Eucalyptus deuaensis

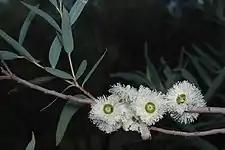
flowers

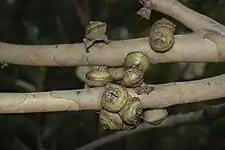
fruit

"Eucalyptus deuaensis" is a rare mallee or small tree that typically grows to a height of with smooth, white or pink to yellow bark and forms a lignotuber. Young plants and coppice regrowth have sessile, egg-shaped to lance-shaped leaves arranged in opposite pairs, long and wide. Adult leaves are arranged alternately, the same colour on both sides, lance-shaped to curved, long and wide. The flower buds are arranged in leaf axils in groups of seven on an unbranched peduncle up to long, the individual buds sessile. Mature buds are diamond-shaped, about long and wide with a conical or pyramid-shaped operculum. Flowering has been observed in January and November and the flowers are white. The fruit is a woody bell-shaped, hemispherical or conical capsule long and wide with the valves protruding.